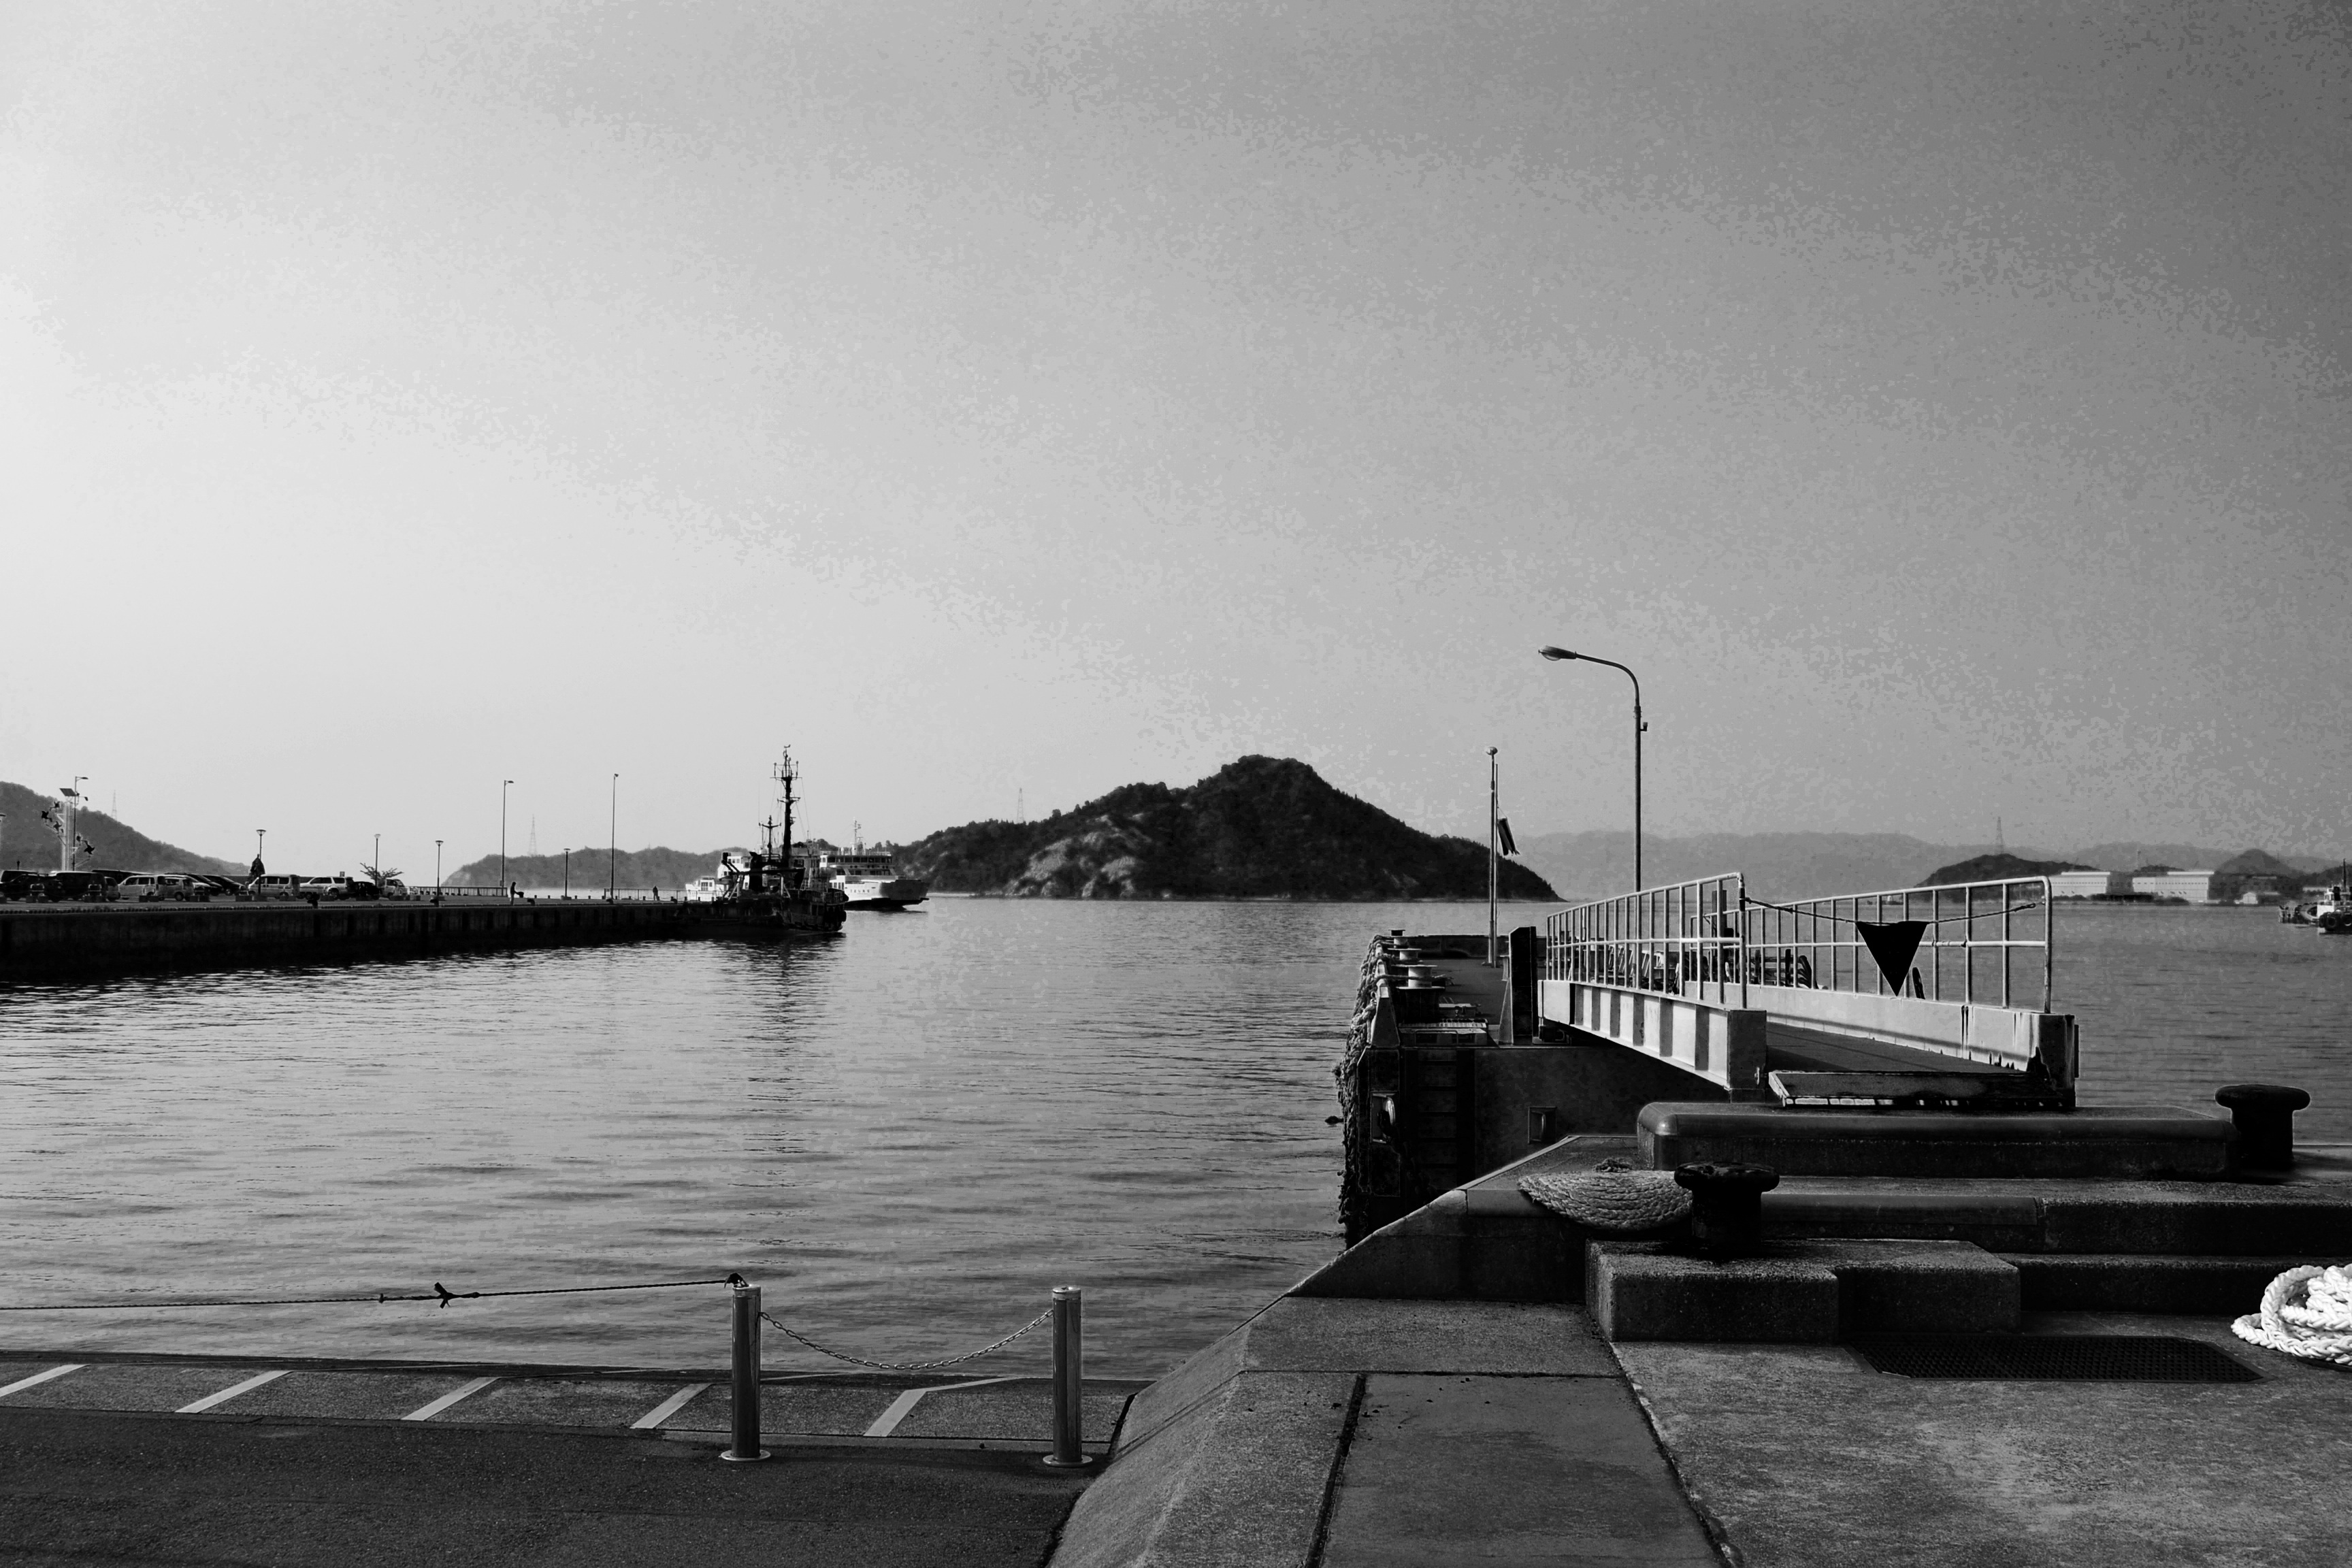
sea, coast, dock, black and white, pier, vehicle, bay, black, monochrome, monochrome photography